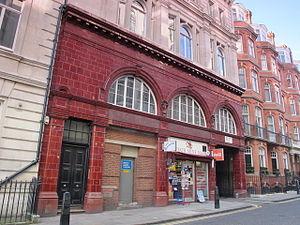
Down Street est une station désaffectée du métro de Londres située à Westminster au centre de Londres. La station était desservie par la ligne Piccadilly et est située entre les stations Green Park et Hyde Park Corner.